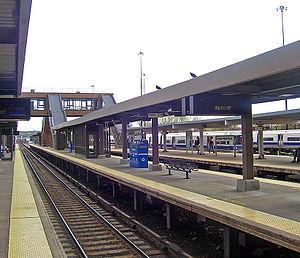
La gare de Croton-on-Hudson est une gare ferroviaire des États-Unis située à Croton-on-Hudson dans l'État de New York; elle est desservie par plusieurs lignes d'Amtrak.